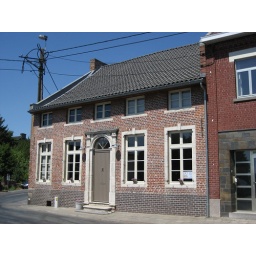
Voormalige herberg in de Dorpsstraat in Neerijse, een deelgemeente van Huldenberg. Als monument beschermd sinds 2001.Foto: Jan Vanautgaerden